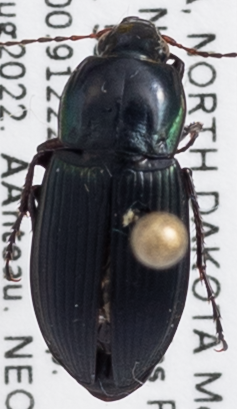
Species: Poecilus lucublandus
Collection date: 2022-08-09
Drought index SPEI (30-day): -1.69
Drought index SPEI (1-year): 0.646
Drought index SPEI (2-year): -0.88